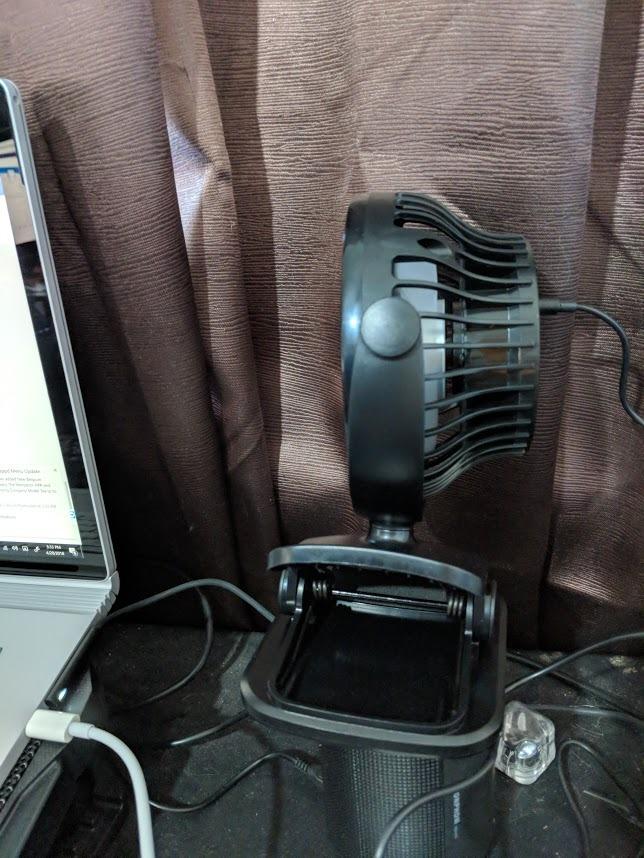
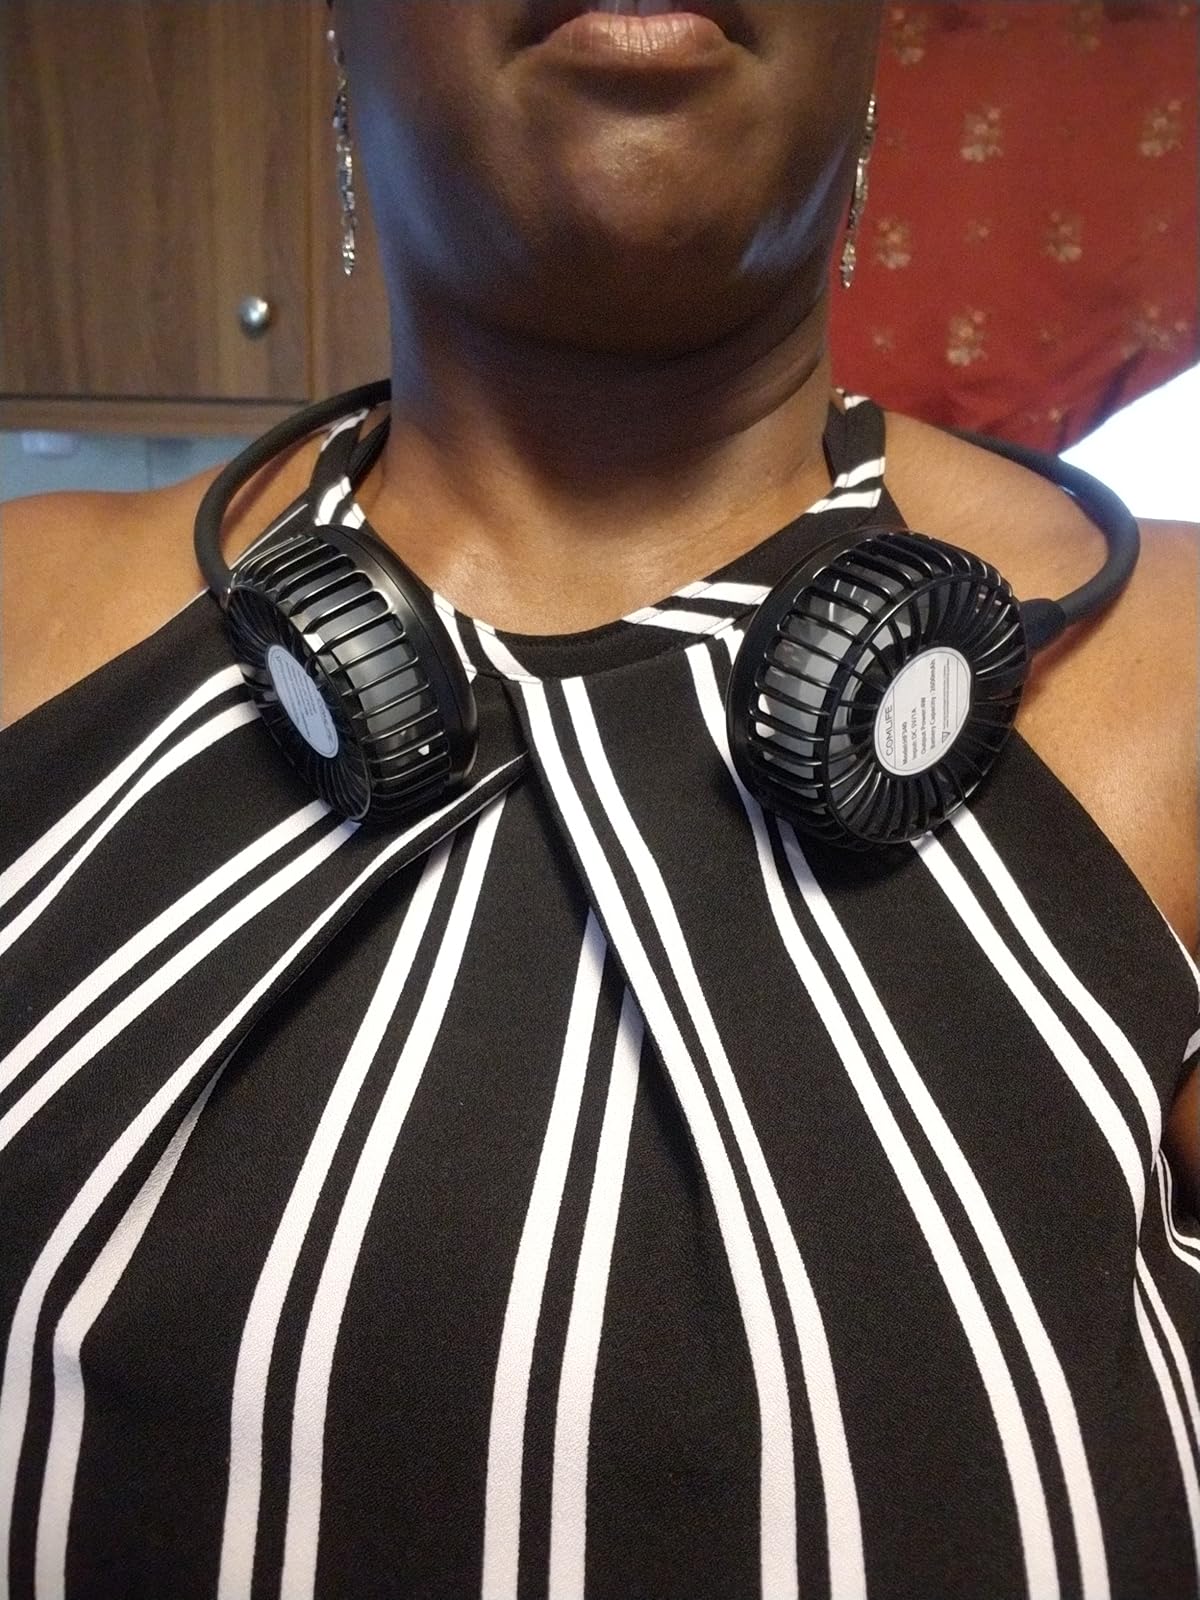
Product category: fan
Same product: no